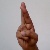
The image shows a hand gesture representing the letter 'R' in Indian Sign Language.